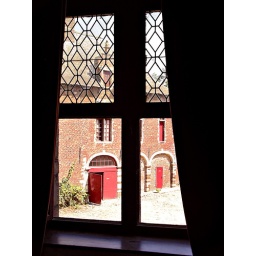
A small castle on a small lake in the countryside near Leuven, Belgium